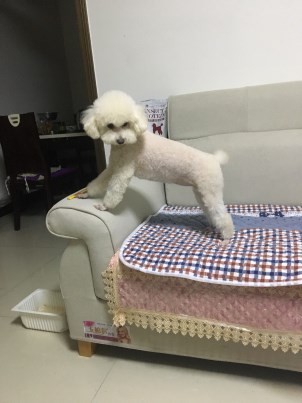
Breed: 7449-n000128-teddy